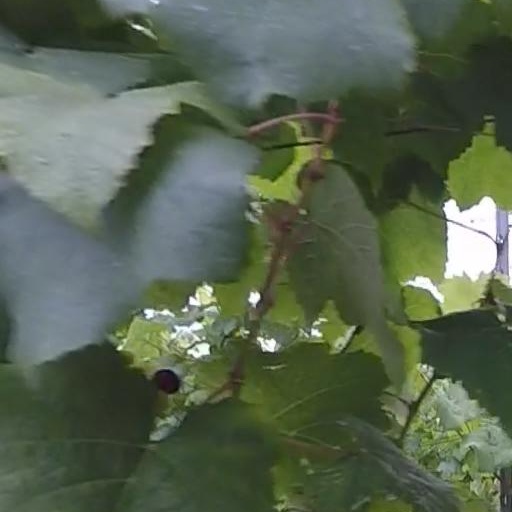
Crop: grape